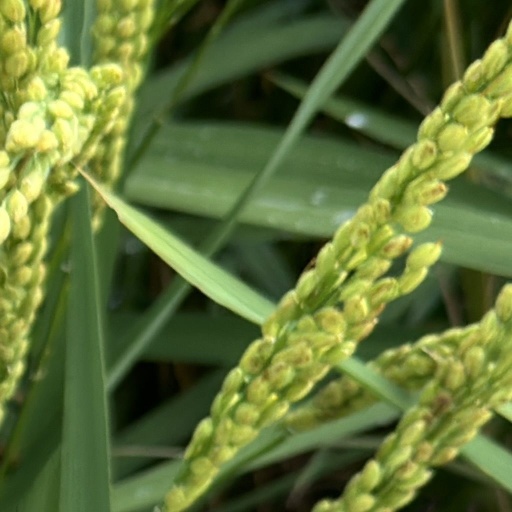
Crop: rice